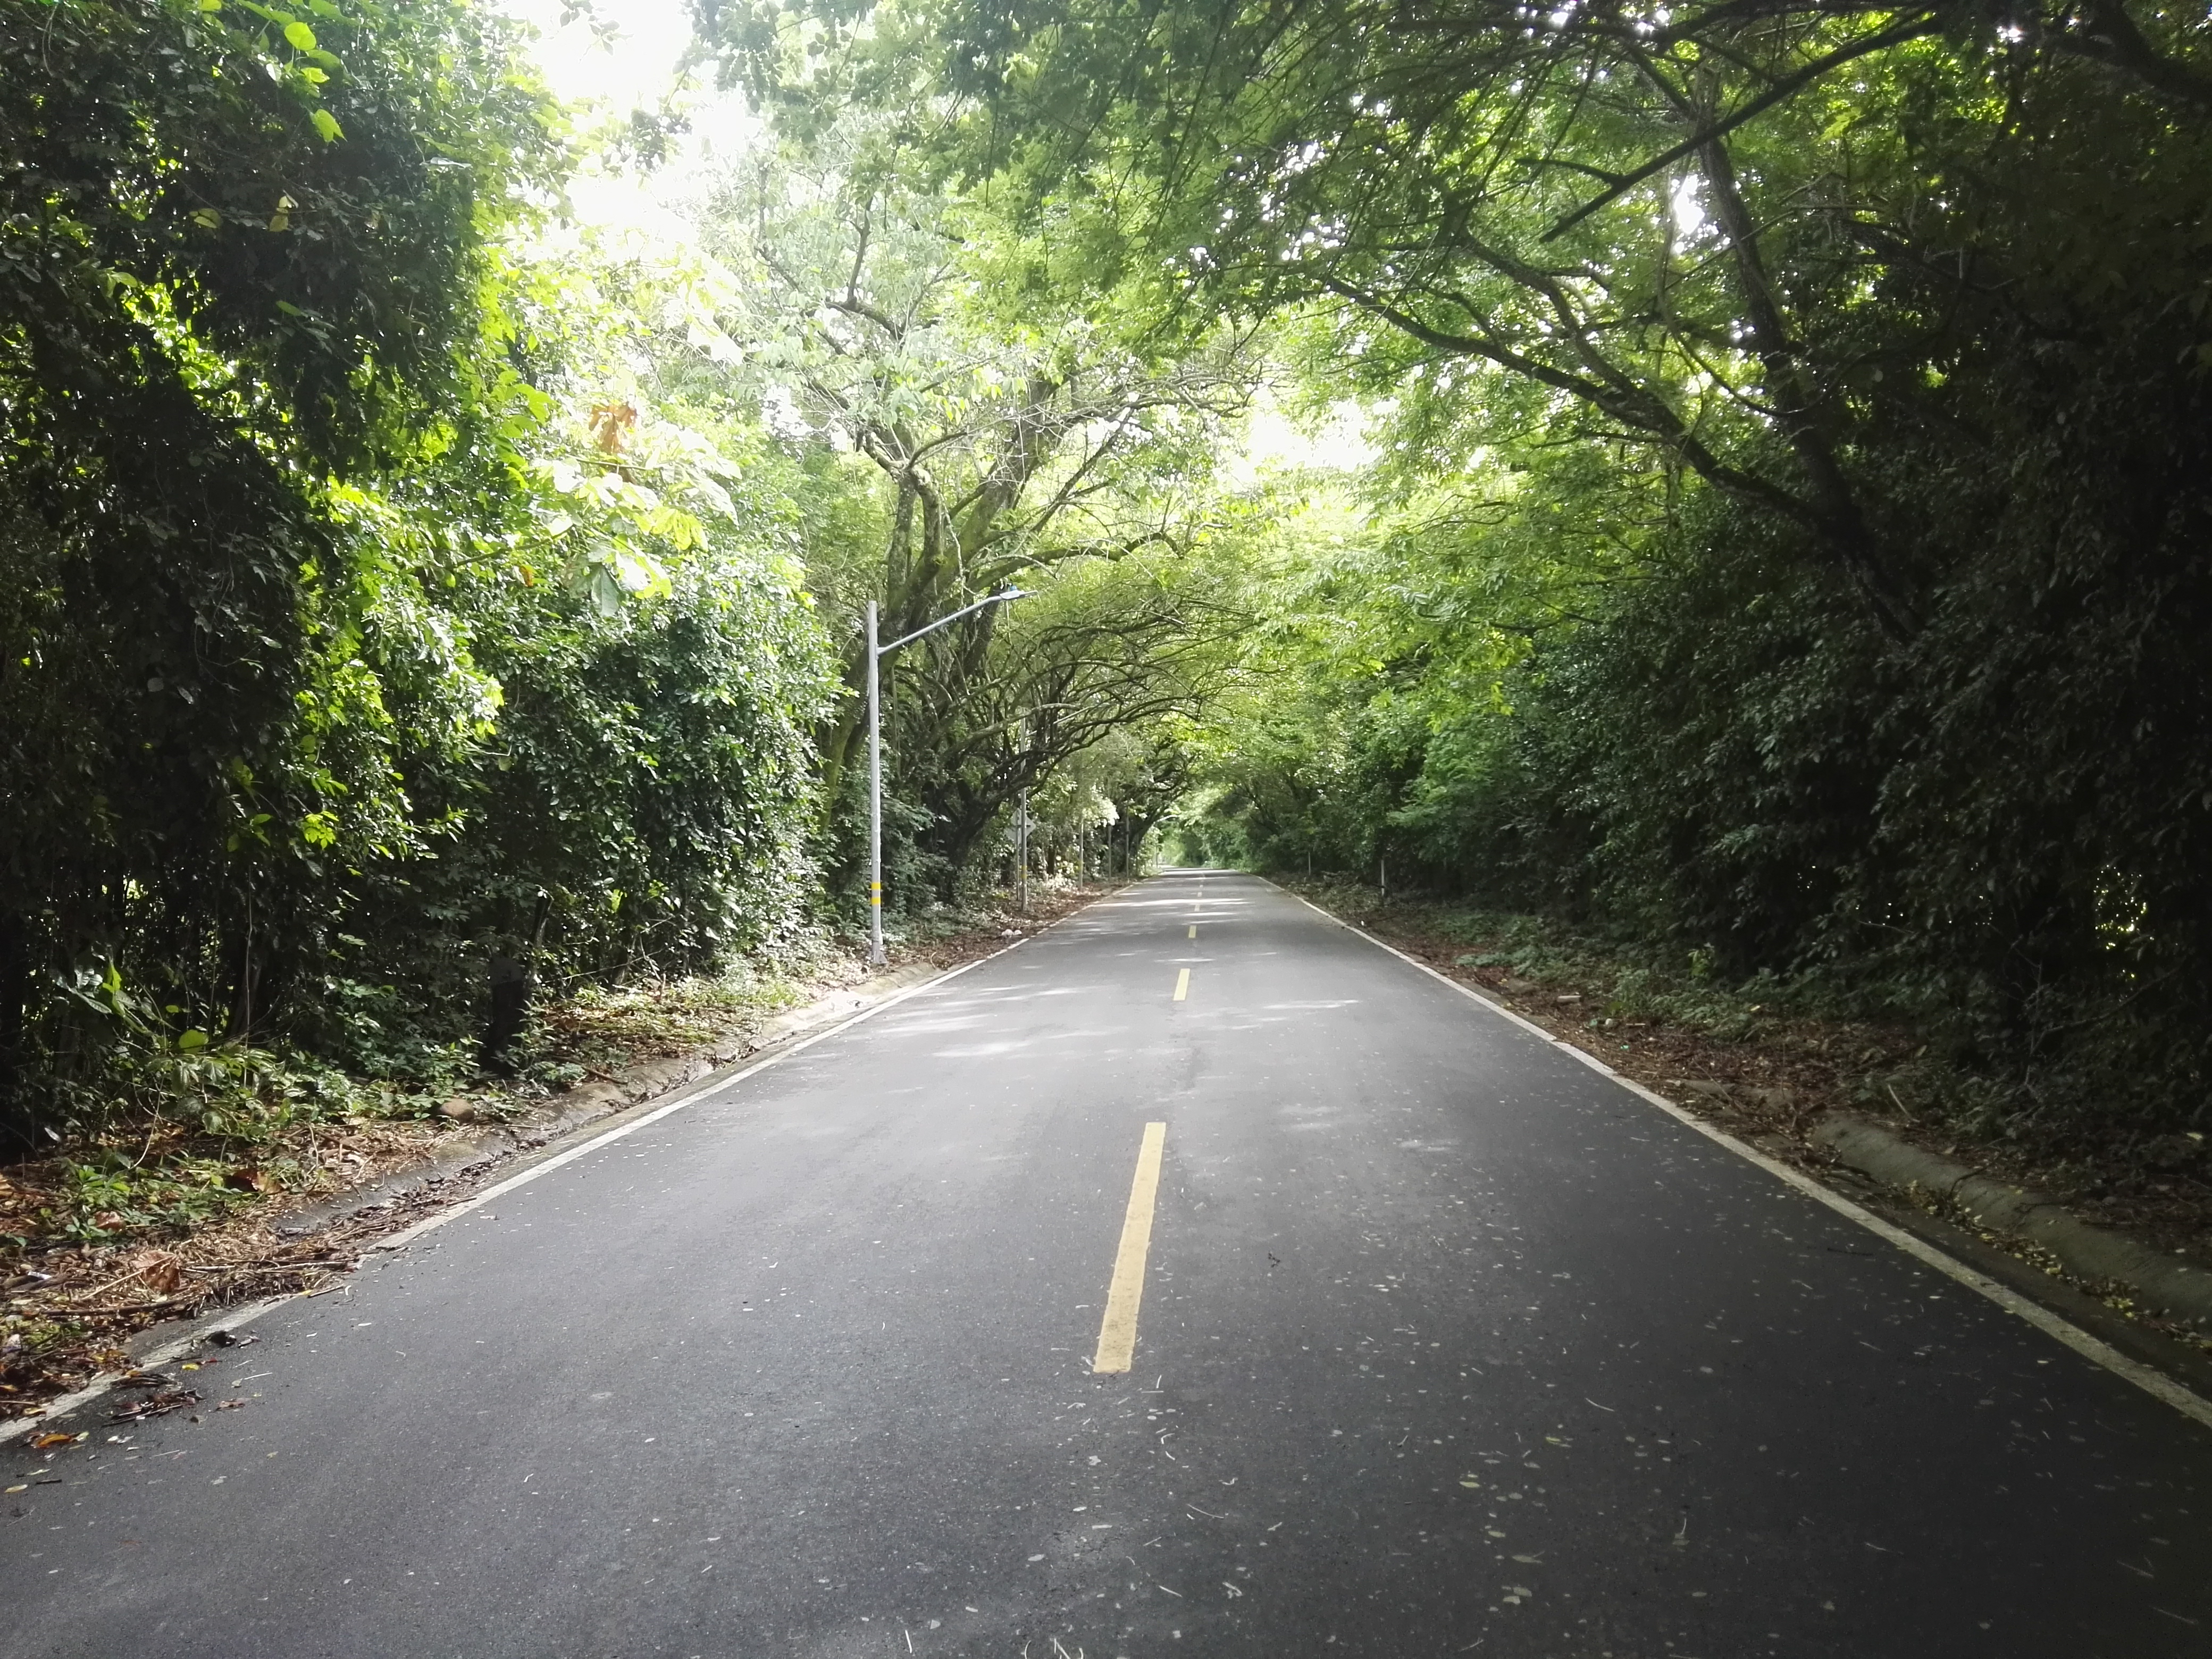
road, tree, nature, asphalt, lane, natural landscape, vegetation, natural environment, thoroughfare, road surface, light, atmospheric phenomenon, sunlight, sky, infrastructure, morning, forest, jungle, woody plant, highway, leaf, line, rainforest, plant, grass, nonbuilding structure, branch, road trip, path, woodland, trail, street, state park